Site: brandenburg
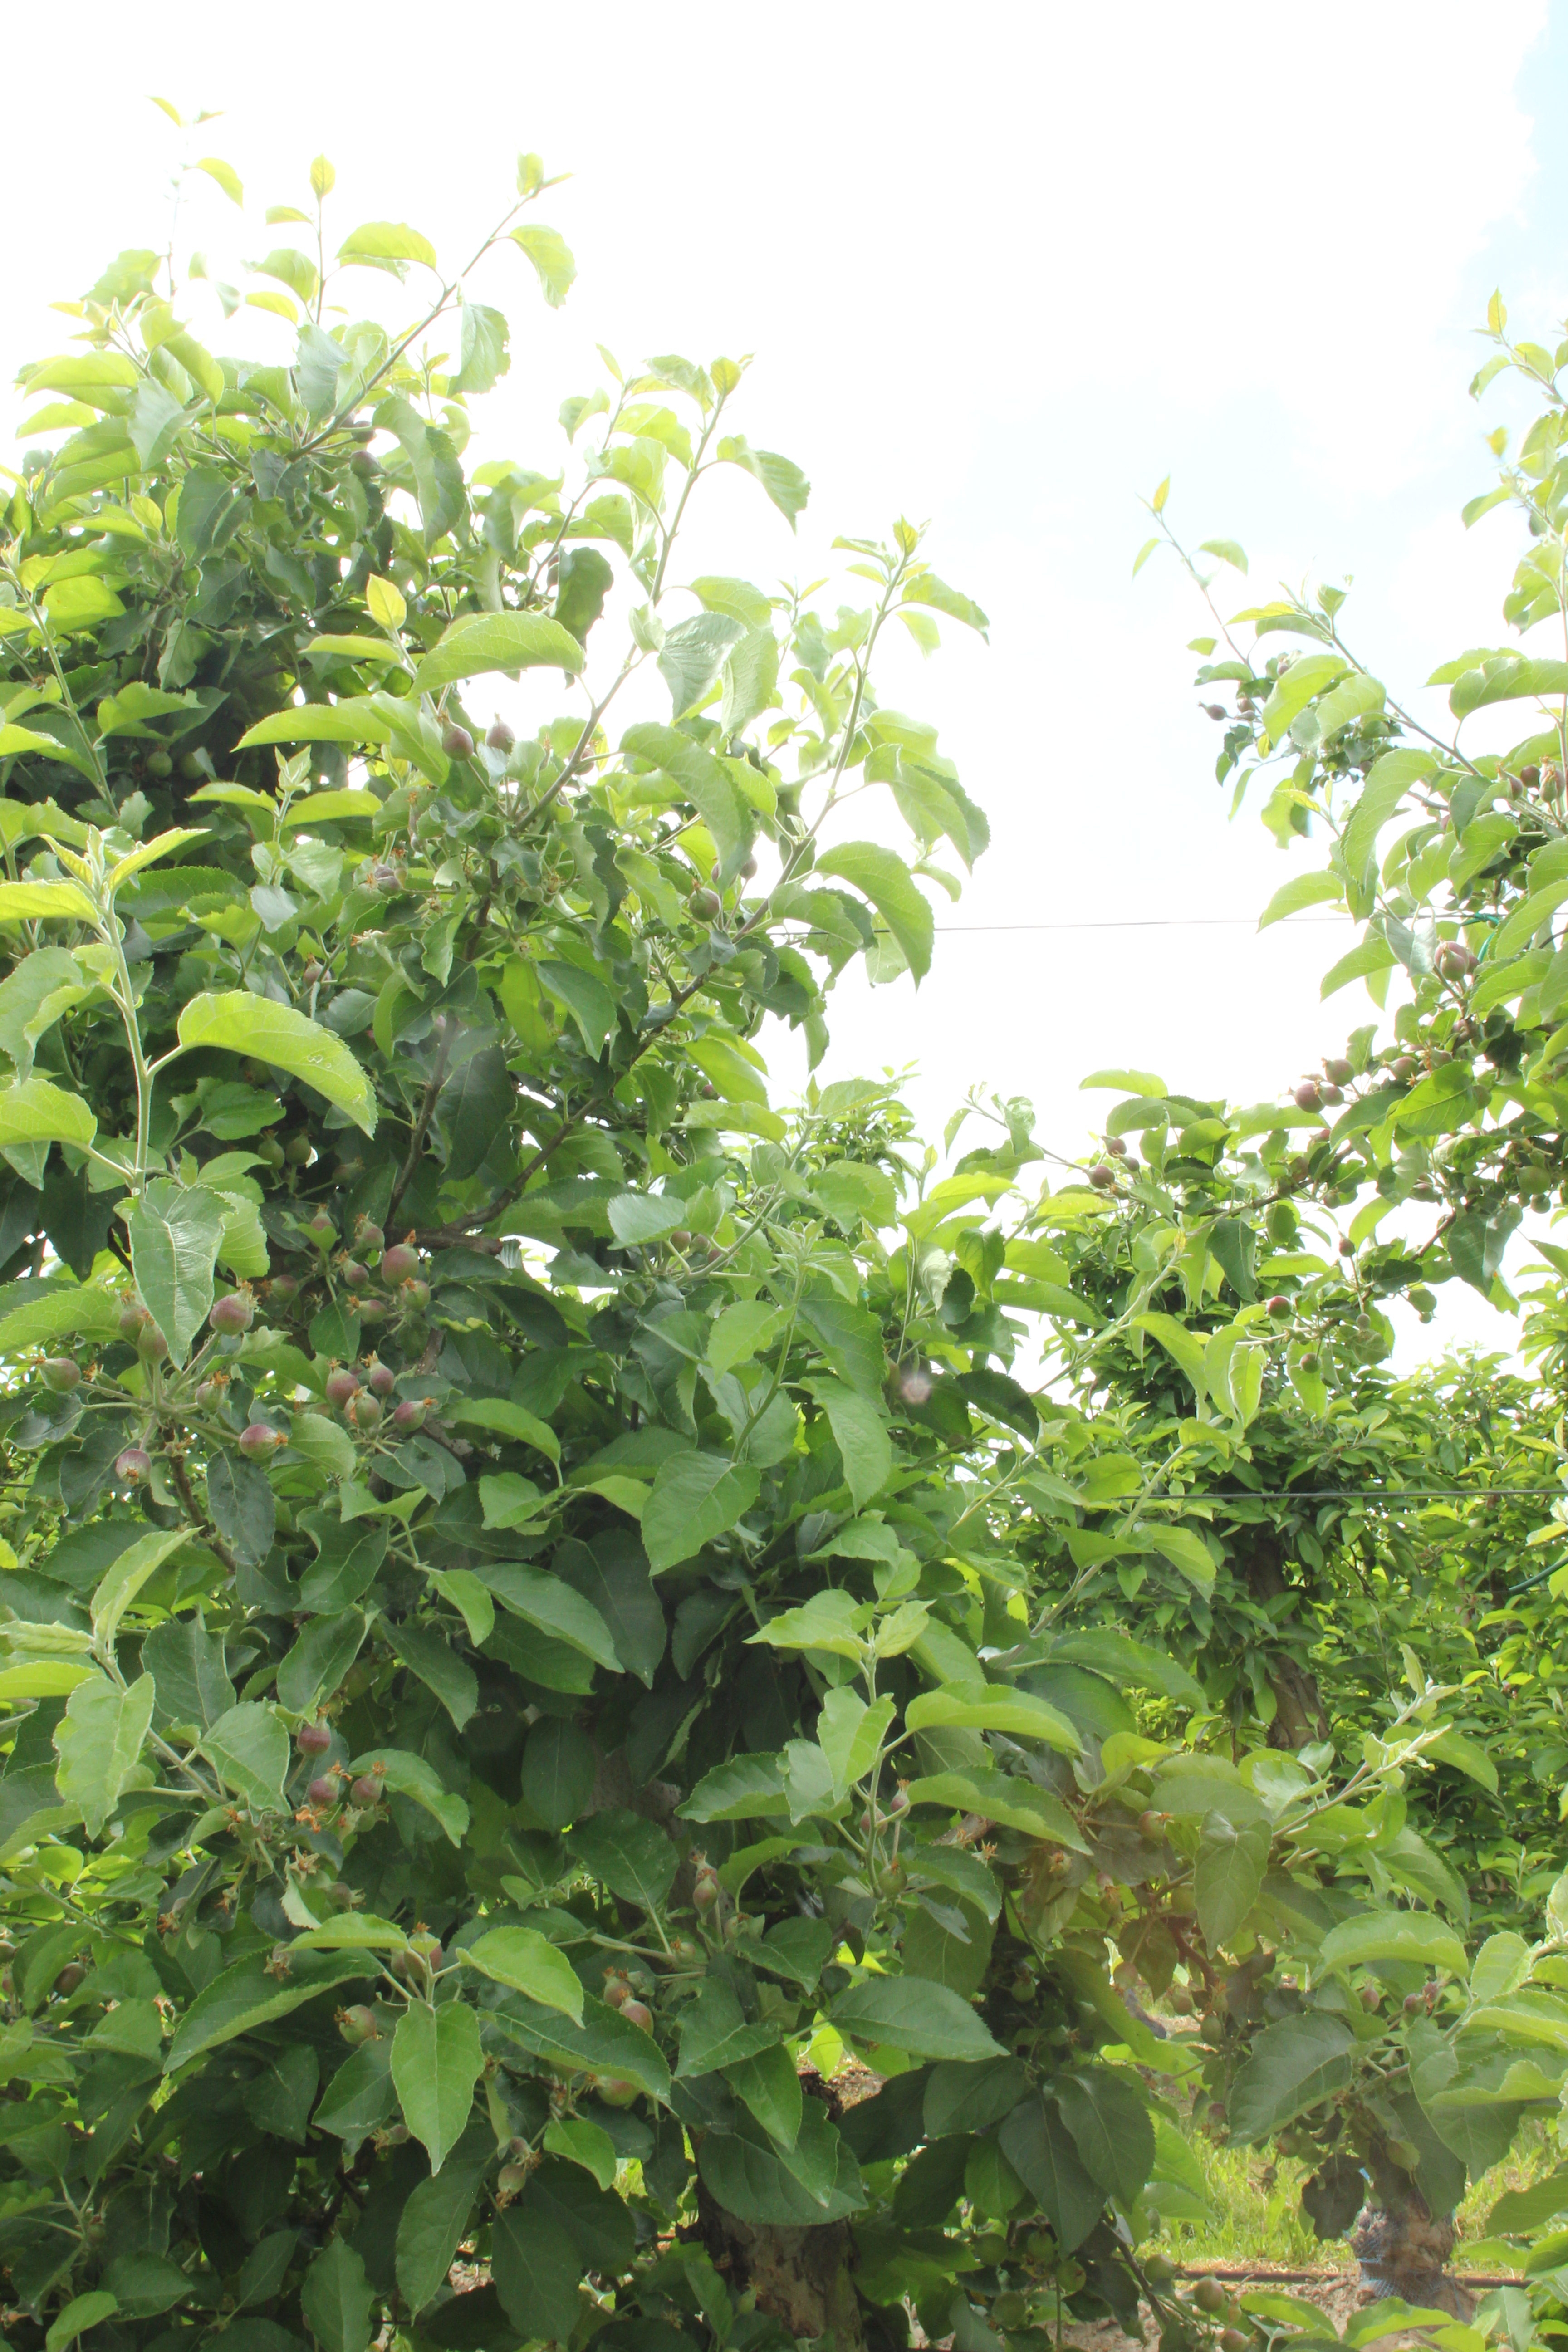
Growth stage (BBCH 72): Development of fruit